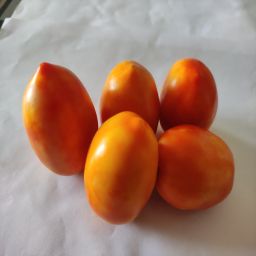
Crop: Tomato
Quality: Ripe